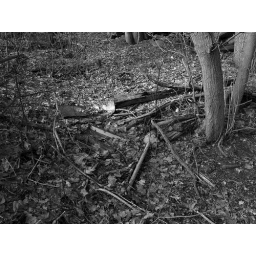
an aluminum fence pole among the branches, by the side of the park